Jean-Baptiste Gourion

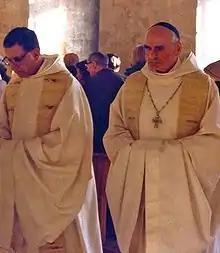
Dom Paul Grammont and Brother Jean-Baptiste Gourion at his right

Jean-Baptiste Gourion, O.S.B. Oliv. (24 October 1934 – 23 June 2005) was a French Catholic Benedictine monk who served as an Auxiliary Bishop of the Latin Patriarchate of Jerusalem from 2003 until his death in 2005.